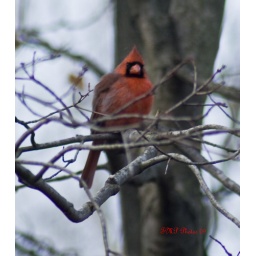
Watching a female in the next tree